Knights of Columbus Hostel fire

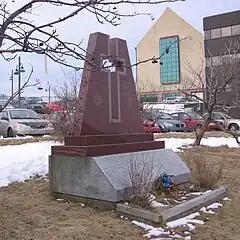
Memorial on the site of the Knights of Columbus Hostel fire, Harvey Road, St. John's.

The Knights of Columbus Hostel fire was a structure fire that occurred on December 12, 1942, in St. John's, Newfoundland in a hostel operated by the Knights of Columbus, a Roman Catholic fraternal organization. A total of 99 people were killed, 80 of whom were military personnel. 109 others were critically wounded.